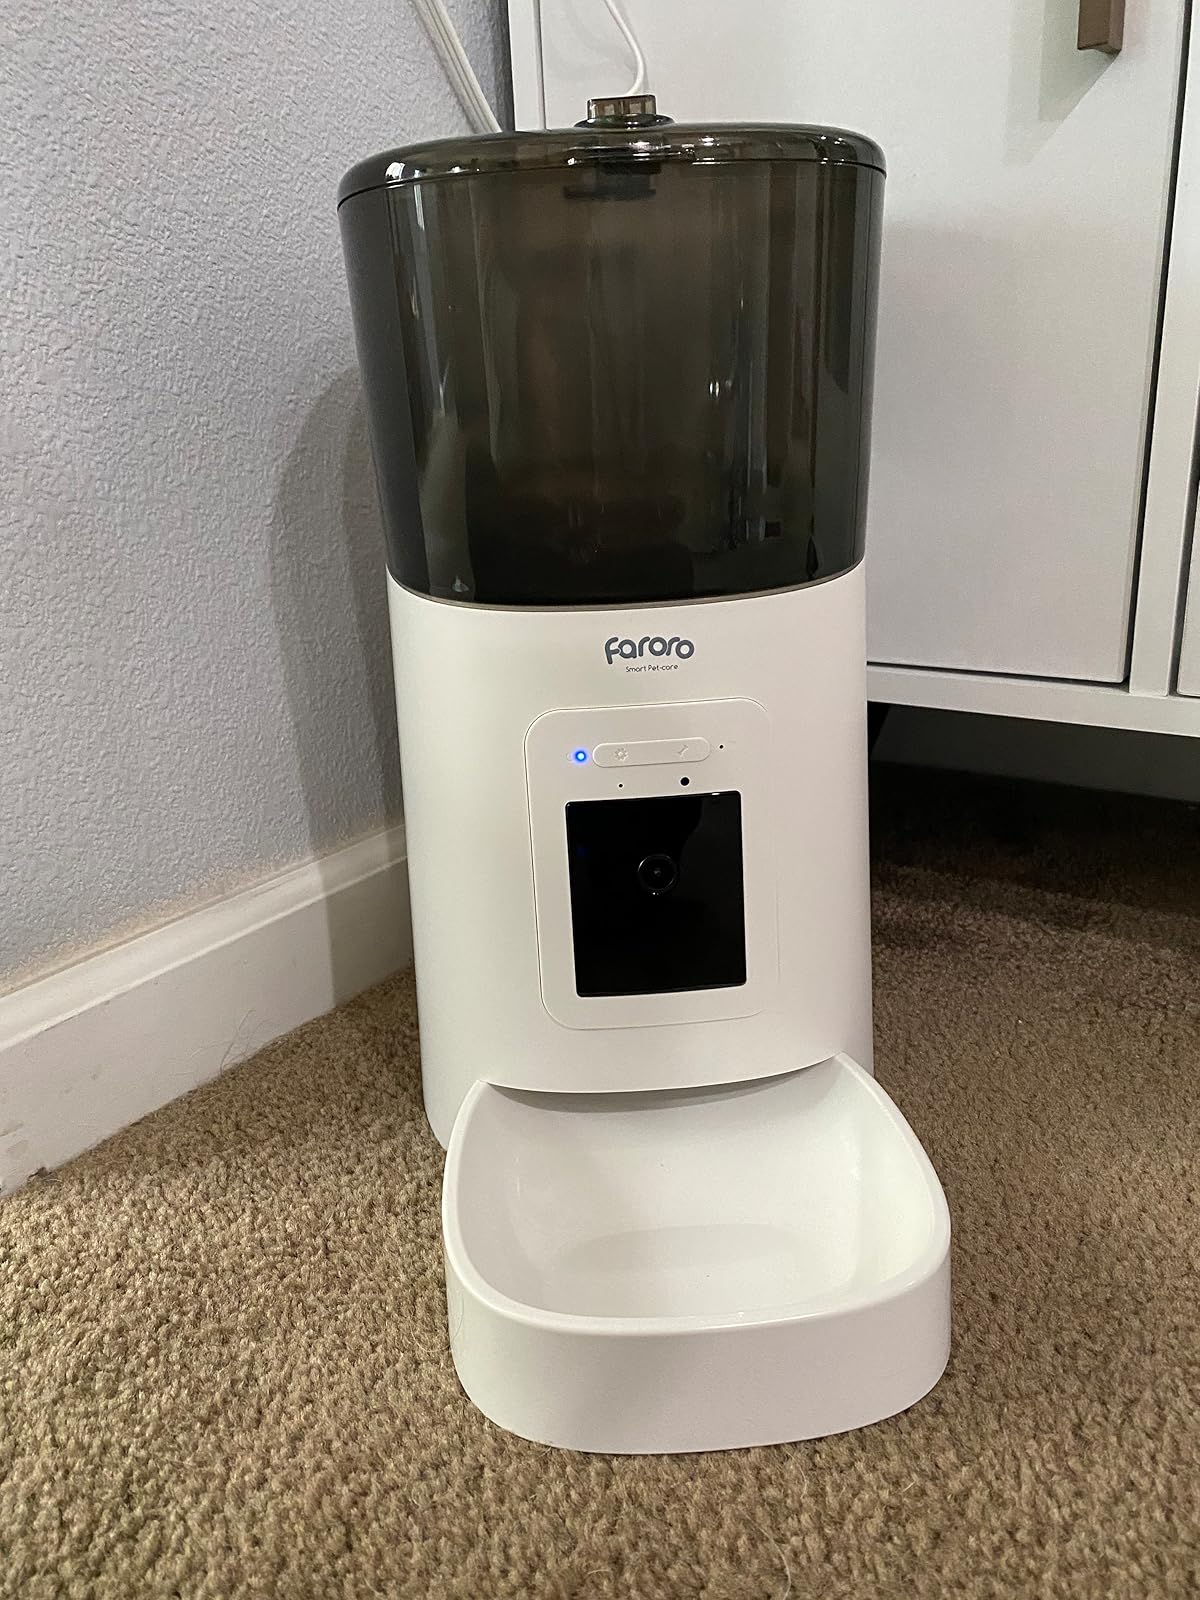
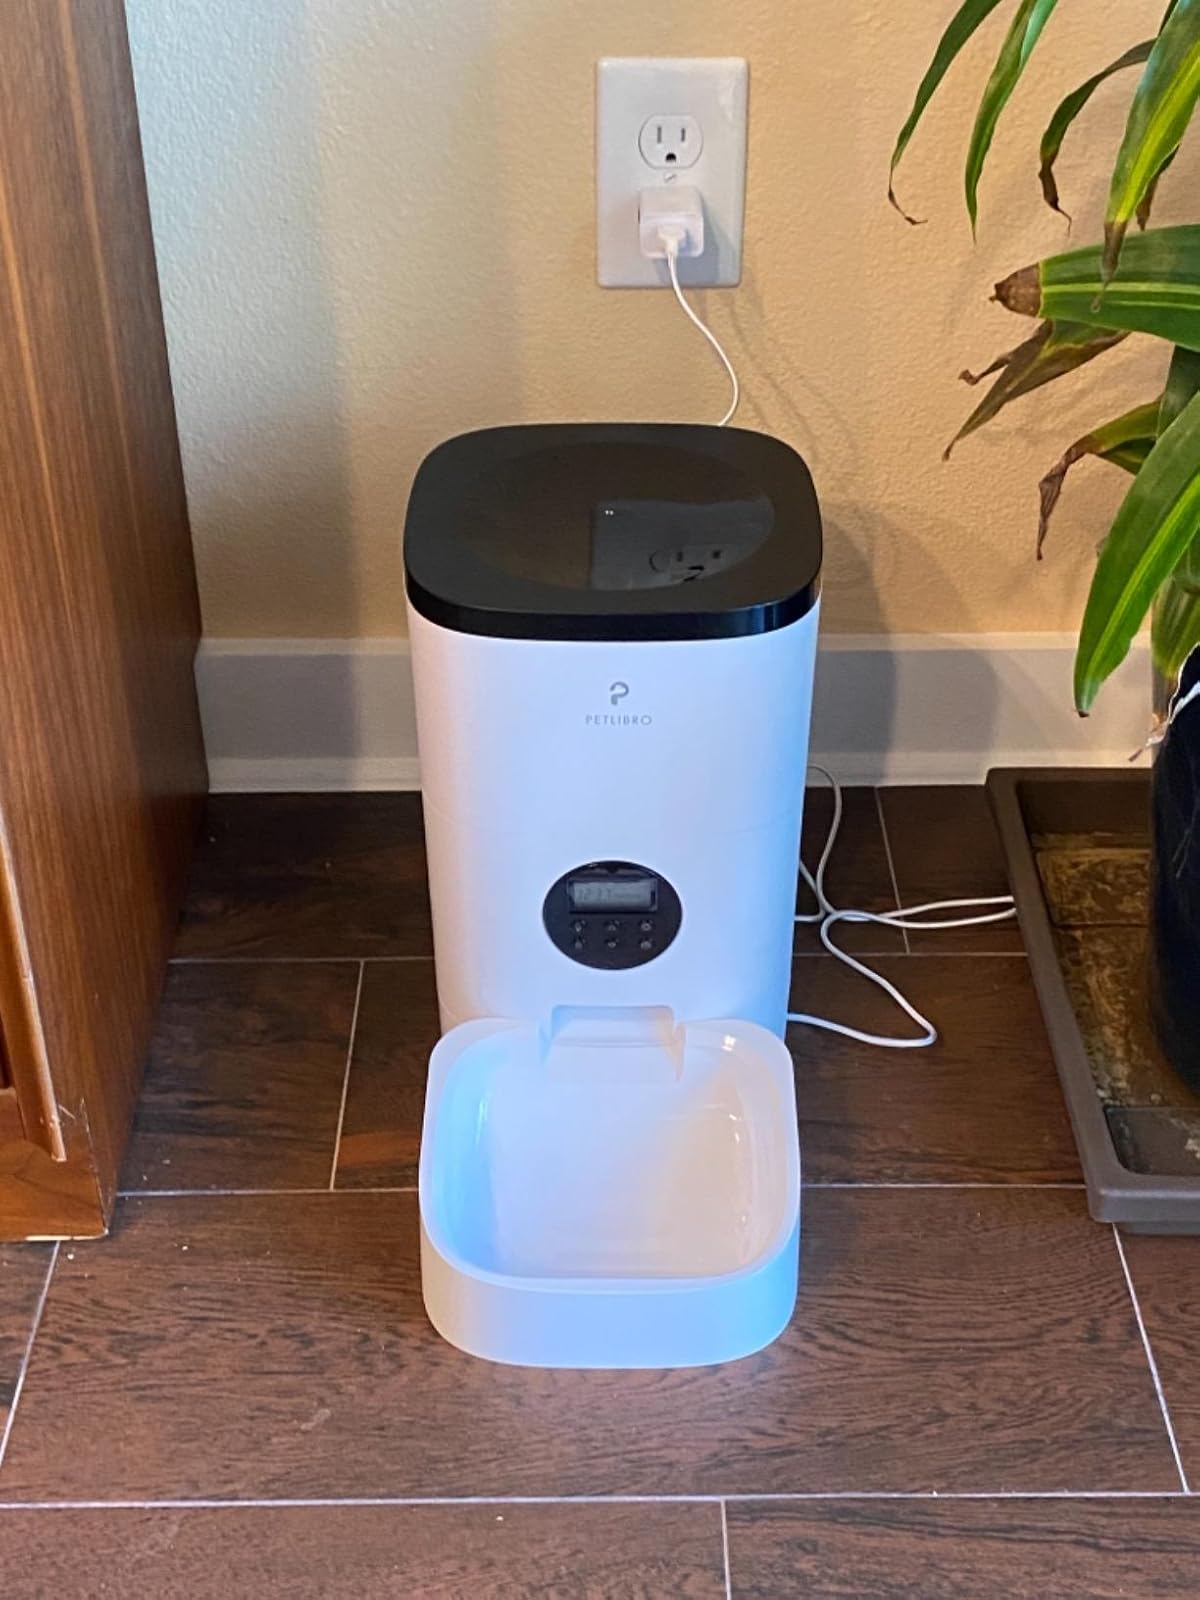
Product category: items_feeder
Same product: no